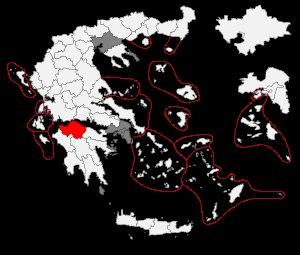
La circonscription de l’Achaïe est une circonscription législative de la Grèce. Elle correspond au territoire du nome d'Achaïe. Elle compte 277 866 électeurs inscrits en janvier 2015.